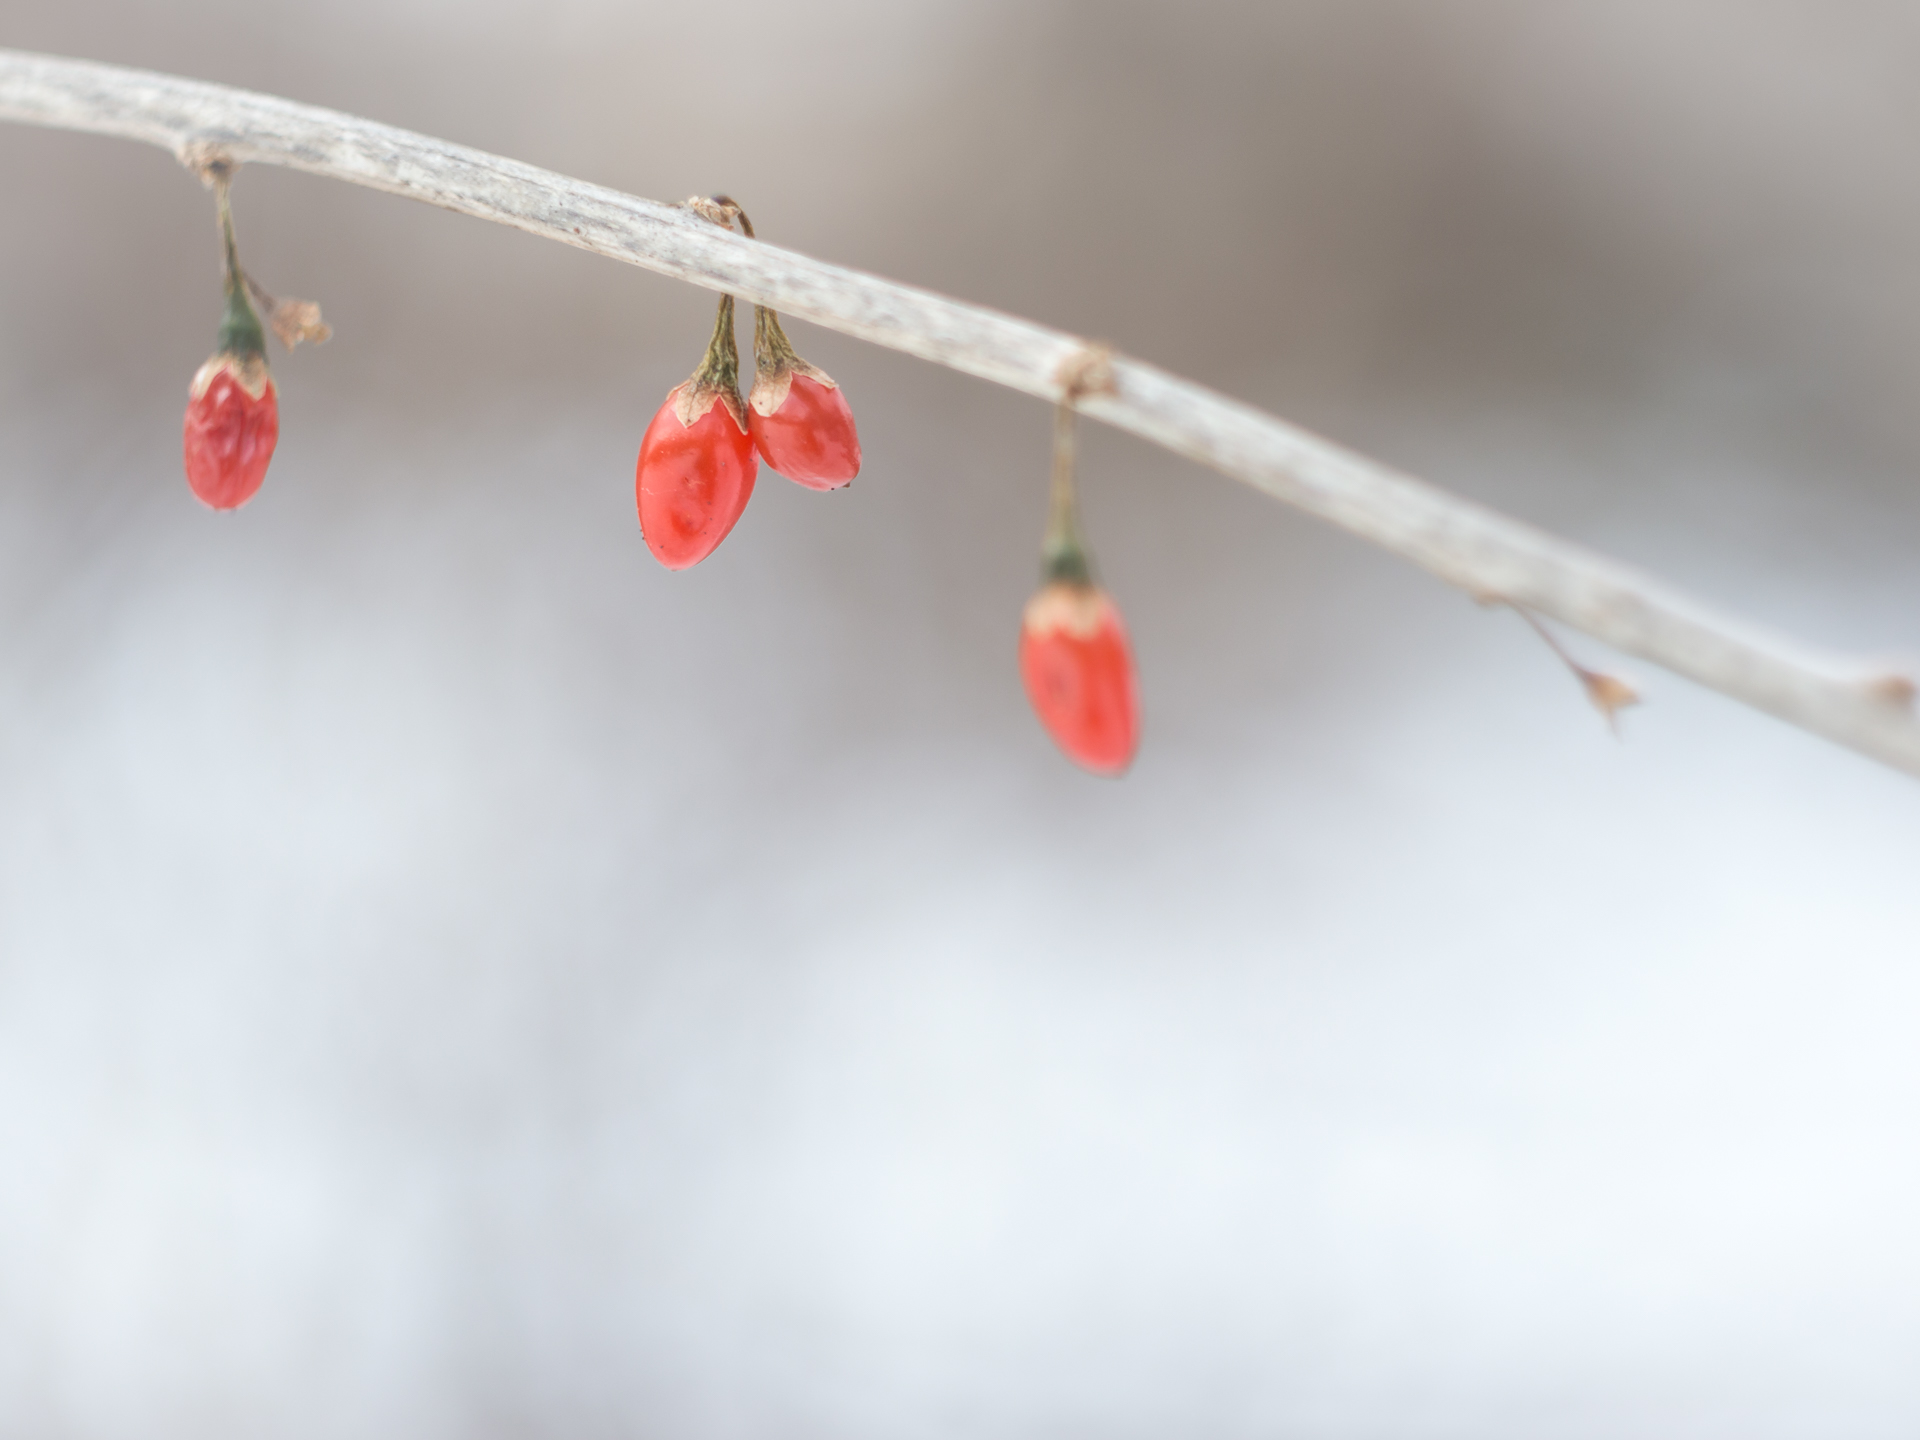
branch, winter, bokeh, plant, white, fruit, leaf, flower, food, red, produce, twig, close up, berries, vintagelens, simple, helios, helios442, panasoniclumixg5, macro photography